Topal Teymur (play)

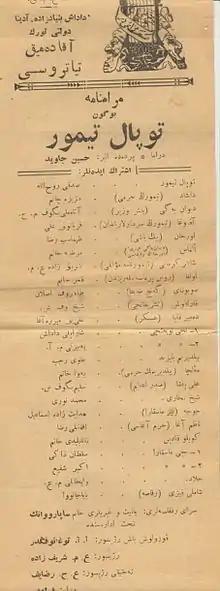
Poster of the spectacle. 1926. Azerbaijan State Academic Drama Theatre

Topal Teymur – is a play, historic drama in five acts written by Huseyn Javid, an Azerbaijani poet and playwright, in 1925. Topal Teymur is a 1926 play about Timur, the Central Asian conqueror. It premiered in 1926 in Baku.